Peloursin

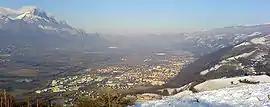
The Vallée du Grésivaudan in the Isère department where Peloursin is believed to have originated

Ampelographers believe that Peloursin originated in the Isère department near Grenoble somewhere along the Vallée du Grésivaudan. The name "Peloursin" likely derives from the local word "pelossier" used to describe the blackthorn trees that populate the area and whose fruit the Peloursin grapes have a slight resemblance to. At some point the grape was brought to the northern Franche-Comté and Savoie wine regions but it is in the Isère that the vine crossed with Syrah to produce the Durif vine.